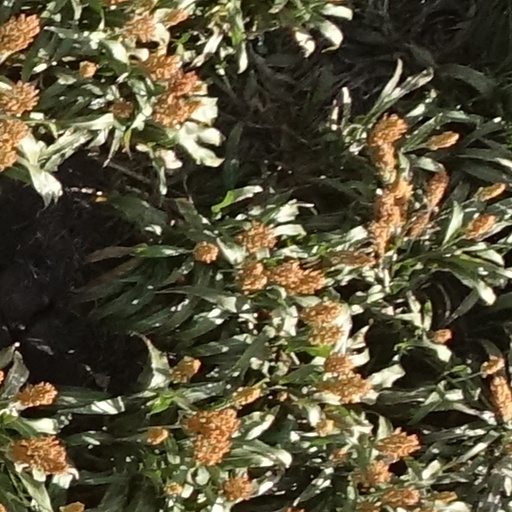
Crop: sorghum